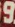
Number: 9